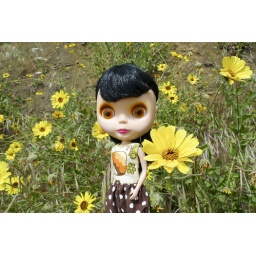
lost in a field of yellow